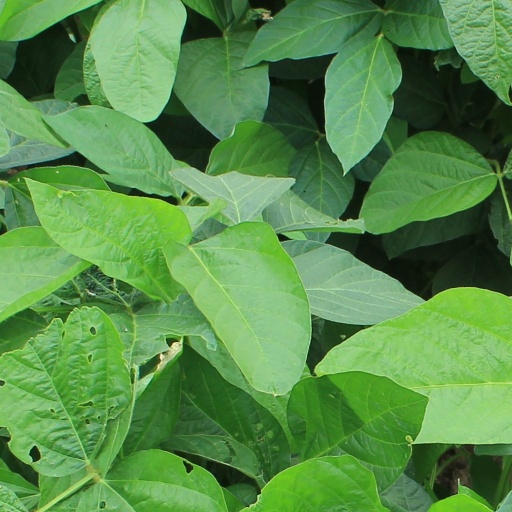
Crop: soybean